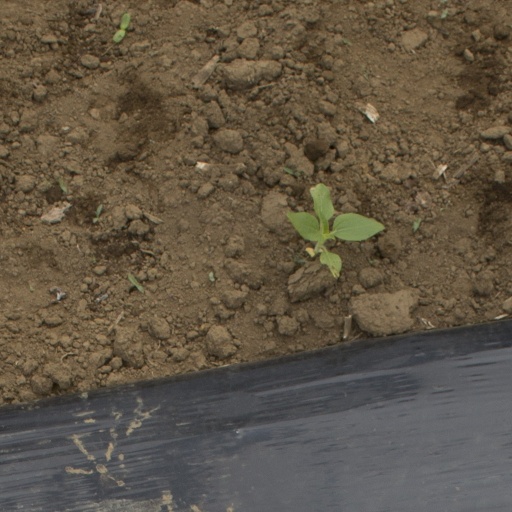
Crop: Jerusalem artichoke